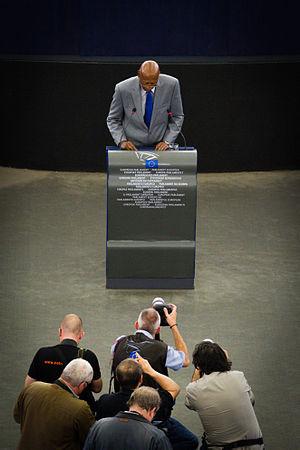
Remise du prix Sakharov 2010 à Guillermo Fariñas Strasbourg Parlement européen le 3 juillet 2013